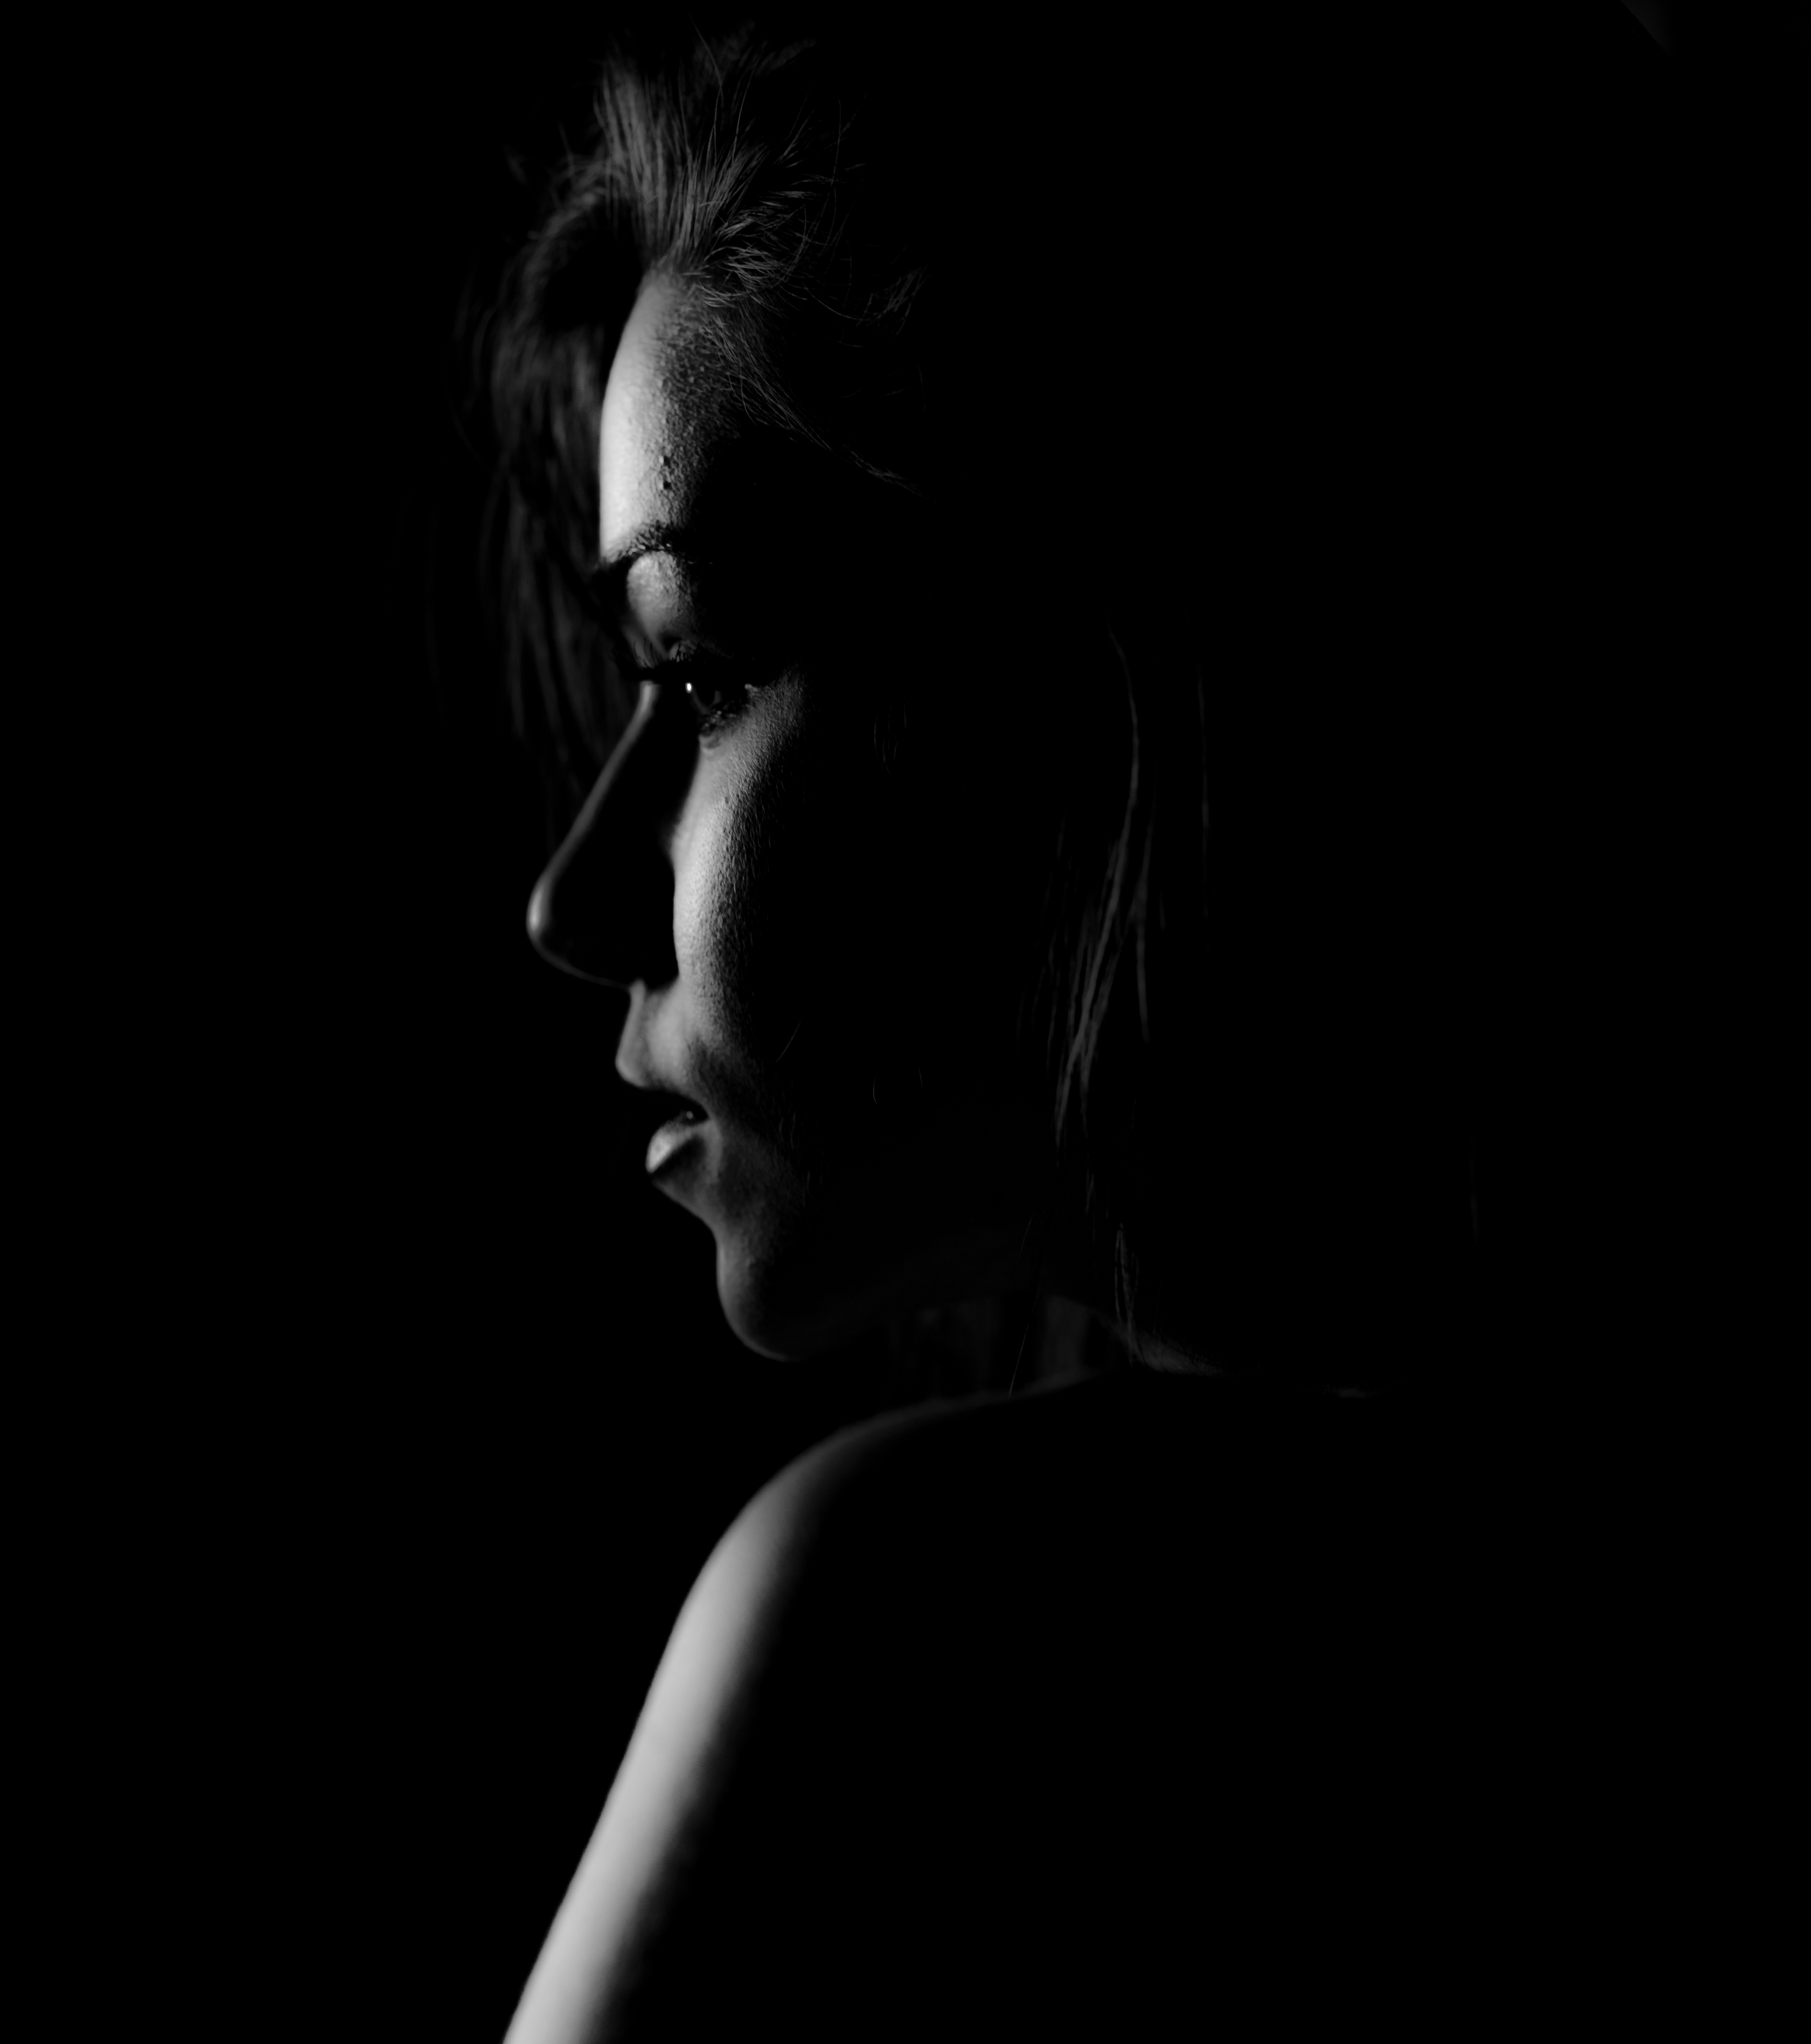
silhouette, black and white, photography, darkness, black, monochrome, human body, face, eye, head, backlighting, beauty, organ, emotion, pentax645z, rimlight, sense, monochrome photography